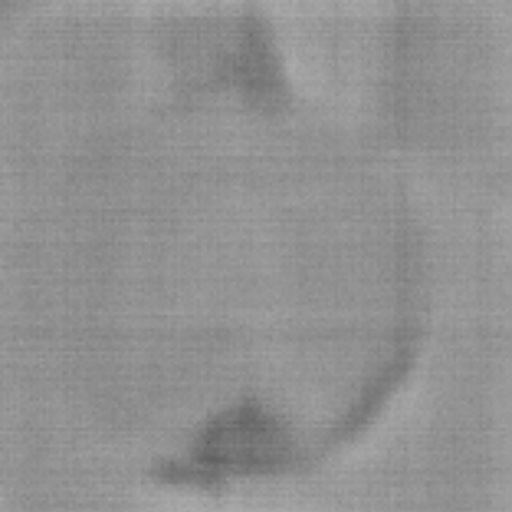
Label: Major Defect